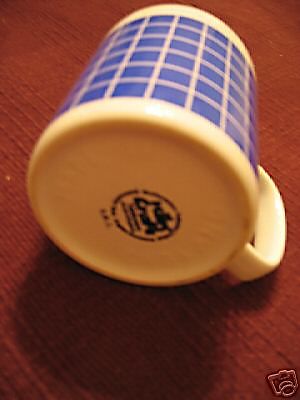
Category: mug